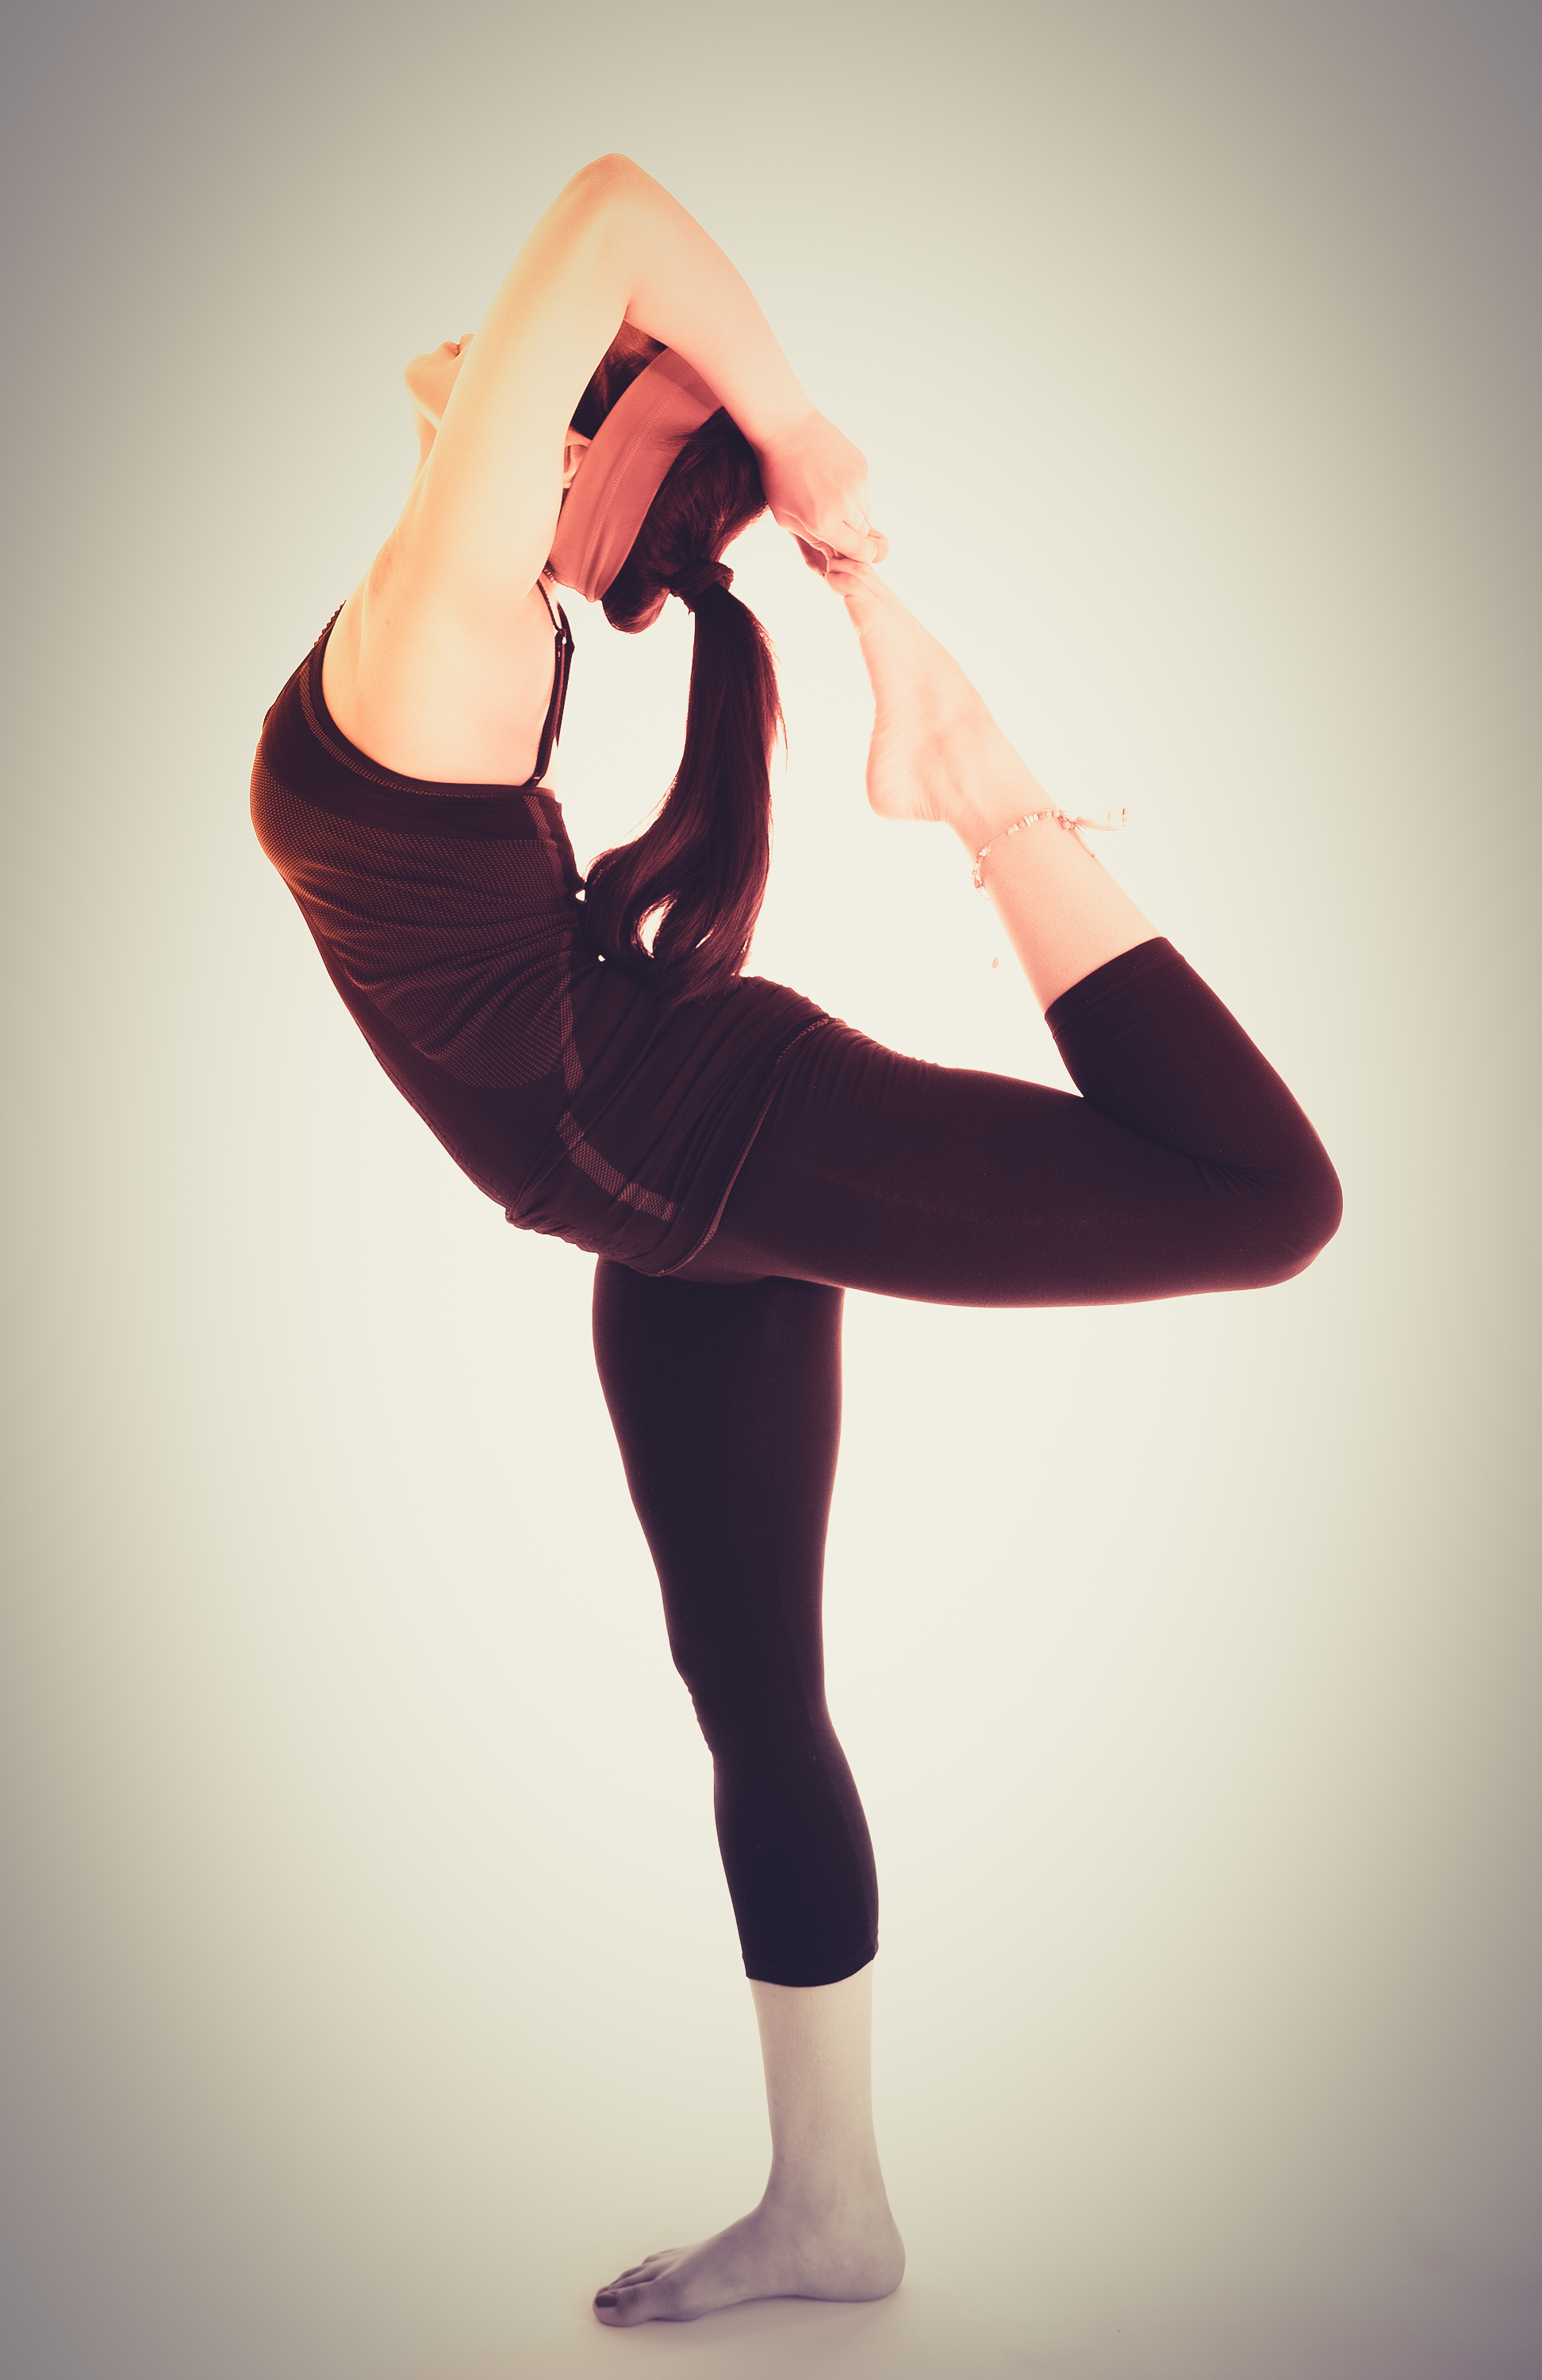
sport, dance, exercise, leisure, arm, ballet, sports, stretching, yoga, pose, hobby, performing arts, photo shoot, strech, modern dance, physical fitness, concert dance